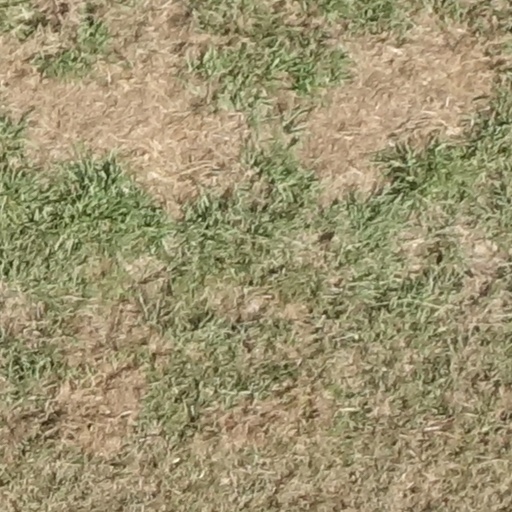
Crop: sorghum